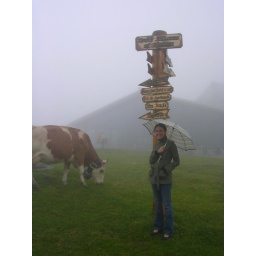
in a cloud with a cow